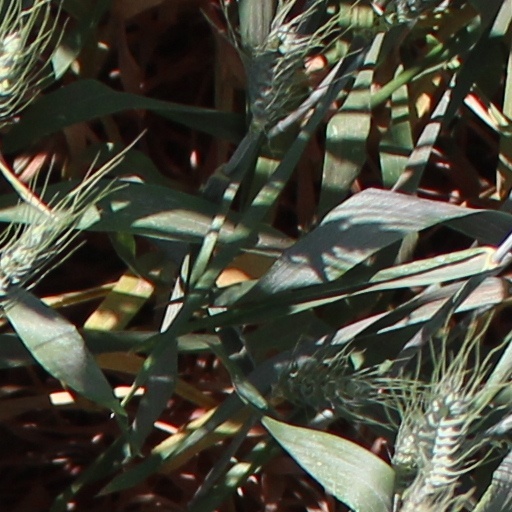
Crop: wheat